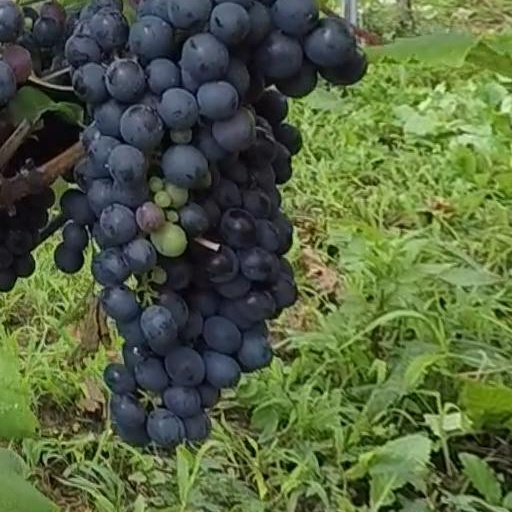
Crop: grape